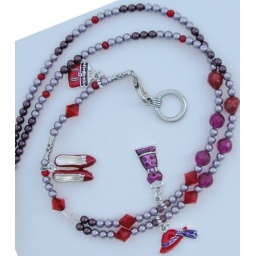
Red hat, red shoes, red purse, and purple dress with contemporary and vintage beads are used in this lanyard.